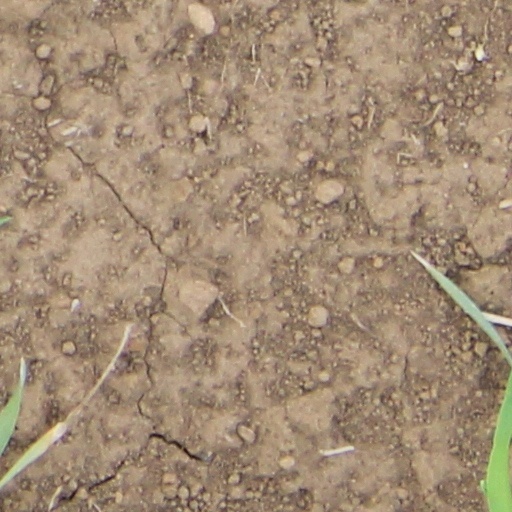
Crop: wheat